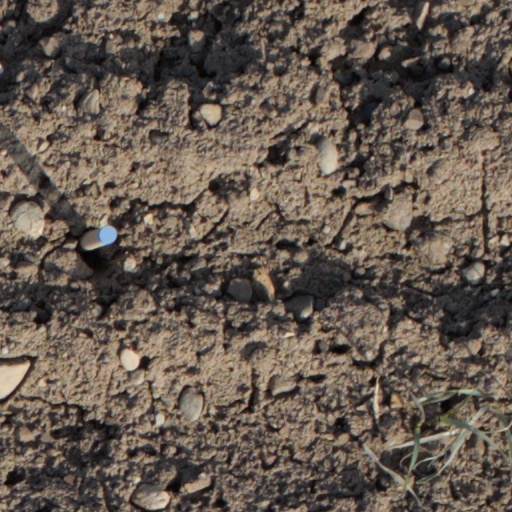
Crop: wheat